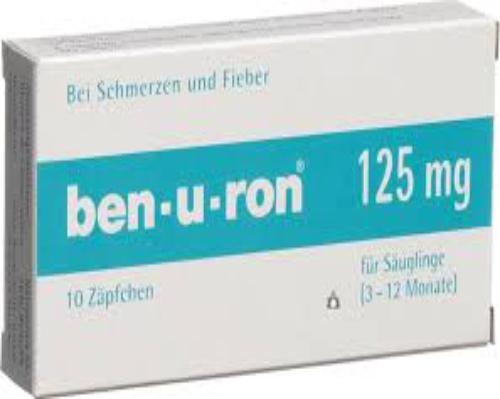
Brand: benuron
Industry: Medical